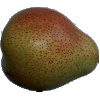
Label: pear_forelle